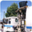
Label: truck